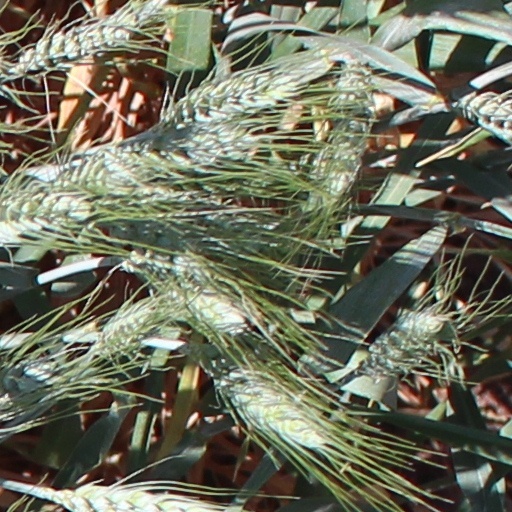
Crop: wheat